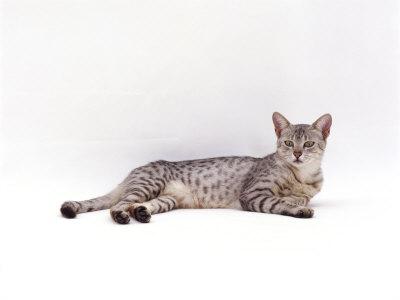
Breed: Egyptian Mau